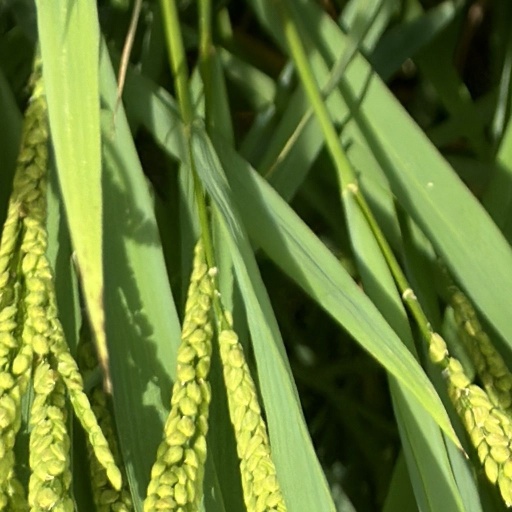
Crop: rice